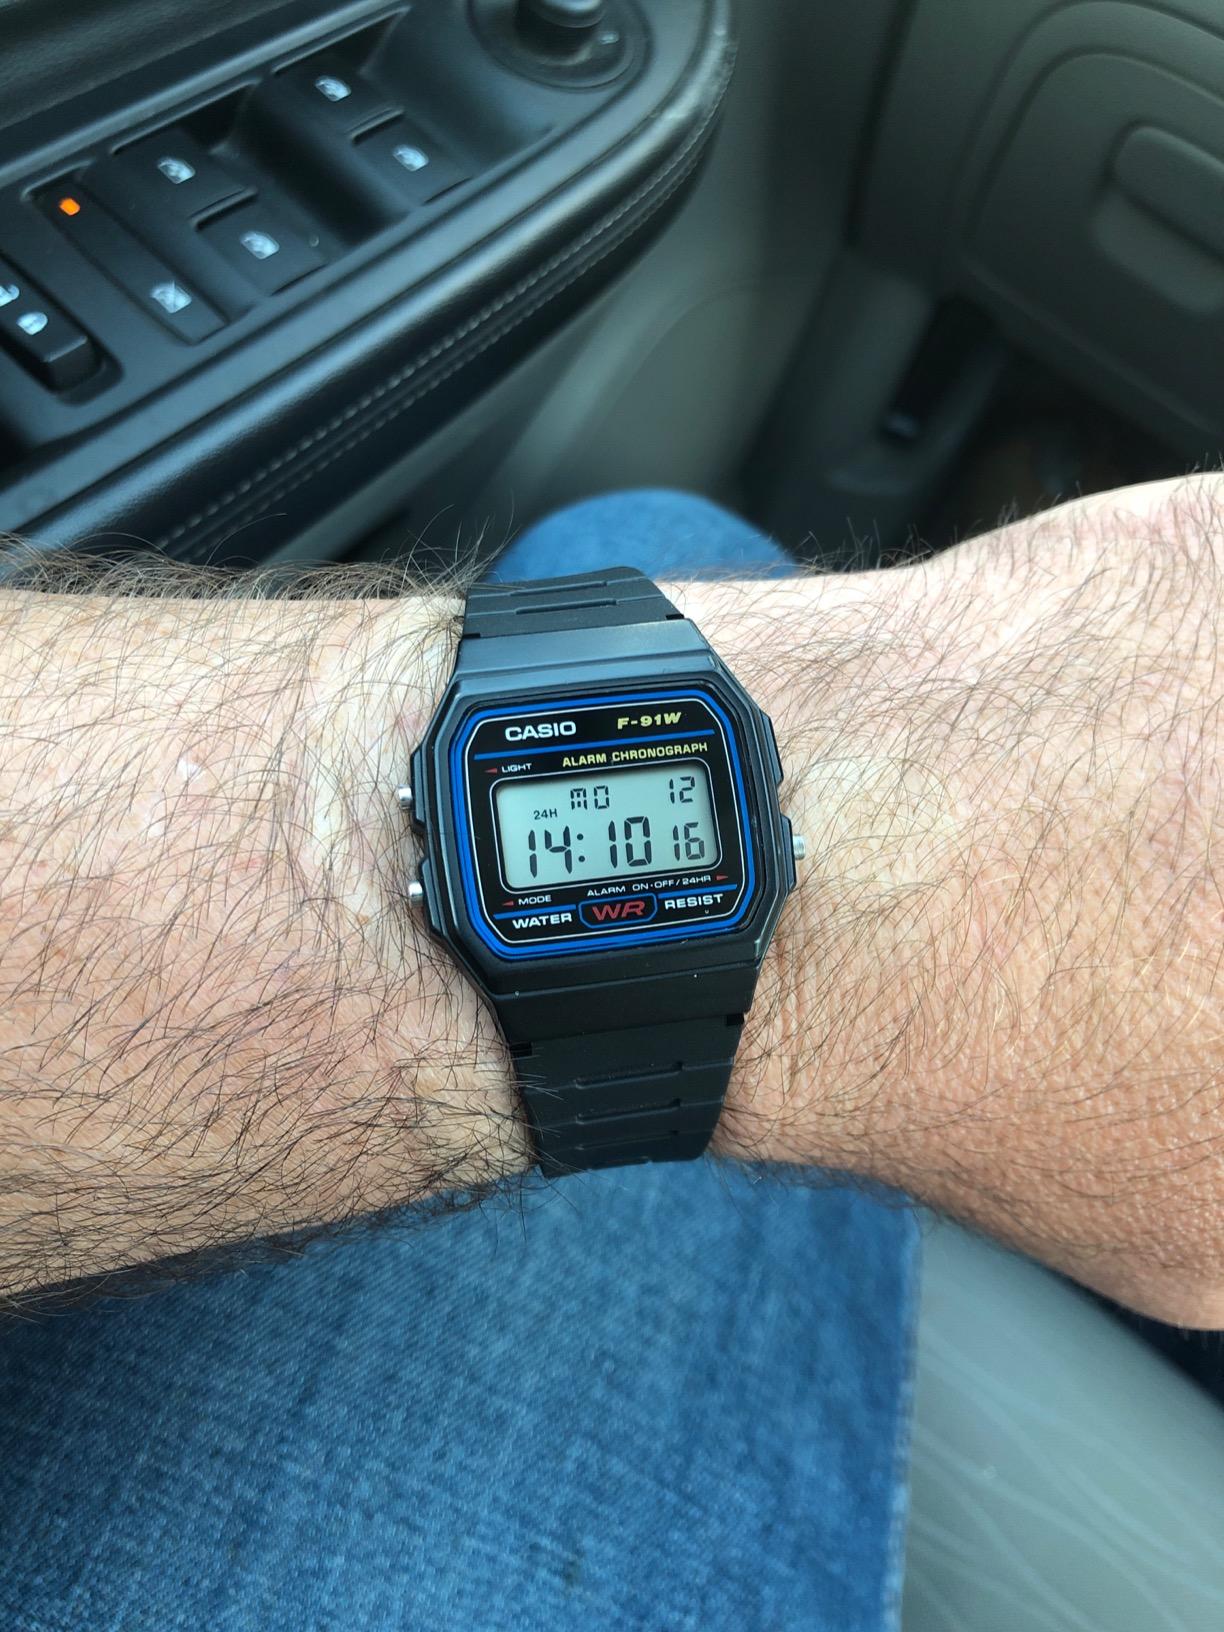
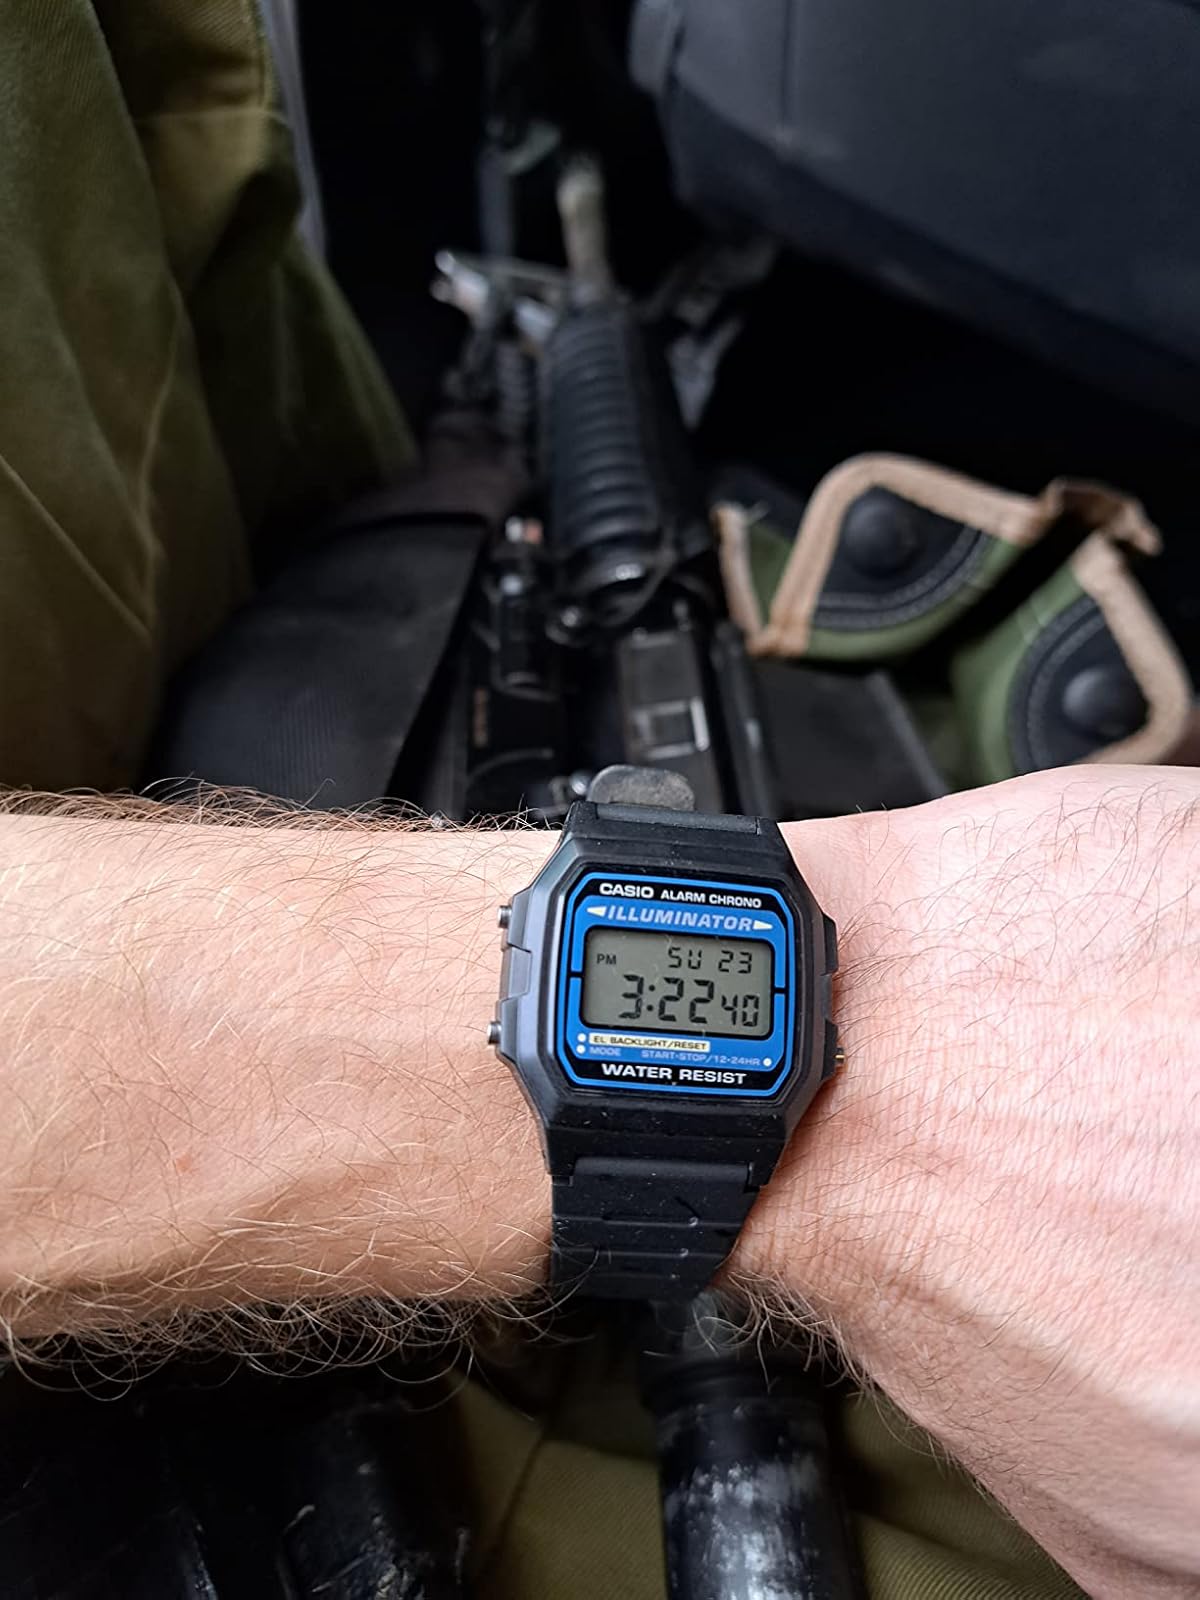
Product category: accessories_watch
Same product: no